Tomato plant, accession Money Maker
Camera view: tilt-top (135 deg); turntable rotation: 120 degrees
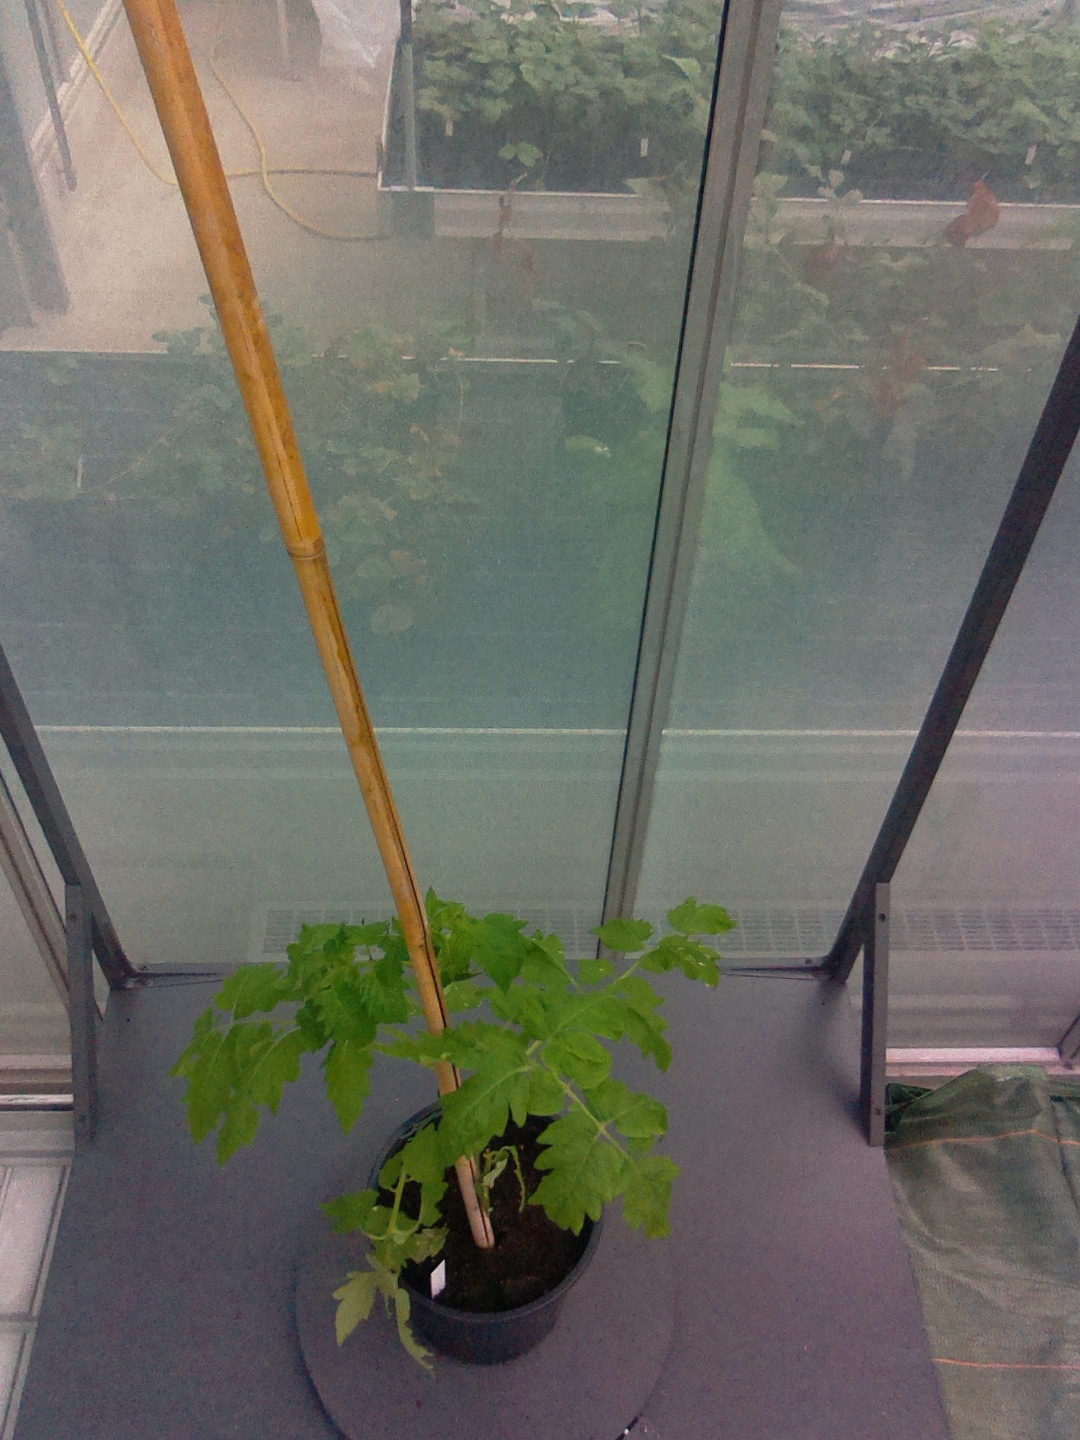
BBCH growth stage 14: 8 of true leaves visible